St Thomas' Church, Erfurt

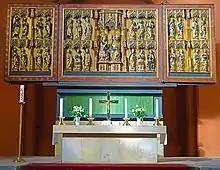
The winged retable (open)

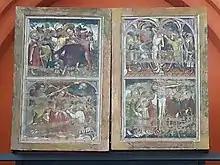
The winged retable (closed)

St Thomas' Church is a single-nave, cruciform church in the neo-Gothic style, long and wide. The gable roof has a height of and the surrounding walls are made of bricks faced with limestone. In the south rises the church tower, which has a rectangular base and, with its height of , is one of the highest among Erfurt's churches. Inside, it contains a four-part chime and has several pointed-arched windows at the height of the bells. It is topped by a stone gallery and an octagonal, copper-roofed spire which, modelled on the Old St Thomas' Church, bears a tower clock with a spire on top in each compass direction. The nave seats a total of 2000 people and, unlike many other churches, the main altar is oriented to the north. Adjacent to the north side of the church are a chapel and a church hall whose vaulted cellar is used, among other things, as a band rehearsal room. The main portal in the south, also called "Thomasportal", is flanked on the left by a statue of St Paul and on the right by a statue of St Thomas with a canopy and is decorated on each side by four columns. Originally, there was a figure of Christ above the portal, which was lost, however, during the bombing on Holy Saturday 1945. The door of the main portal is divided into twelve sections, each of which is decorated with a bronze relief plate designed by Werner Stötzer and depicting various scenes from the life of the apostle Thomas. Among them, for example, is the encounter between Thomas and the resurrected Christ (John 20) as well as Thomas' confession "My Lord and my God" (John 20:28).